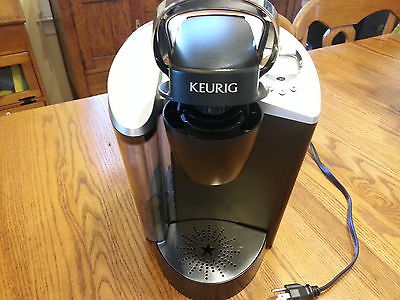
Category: coffee maker